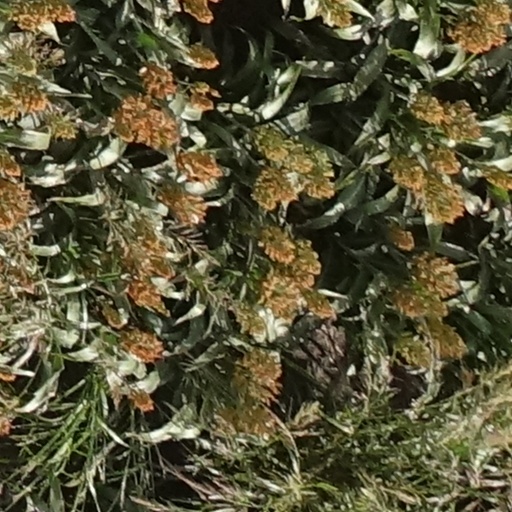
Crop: sorghum